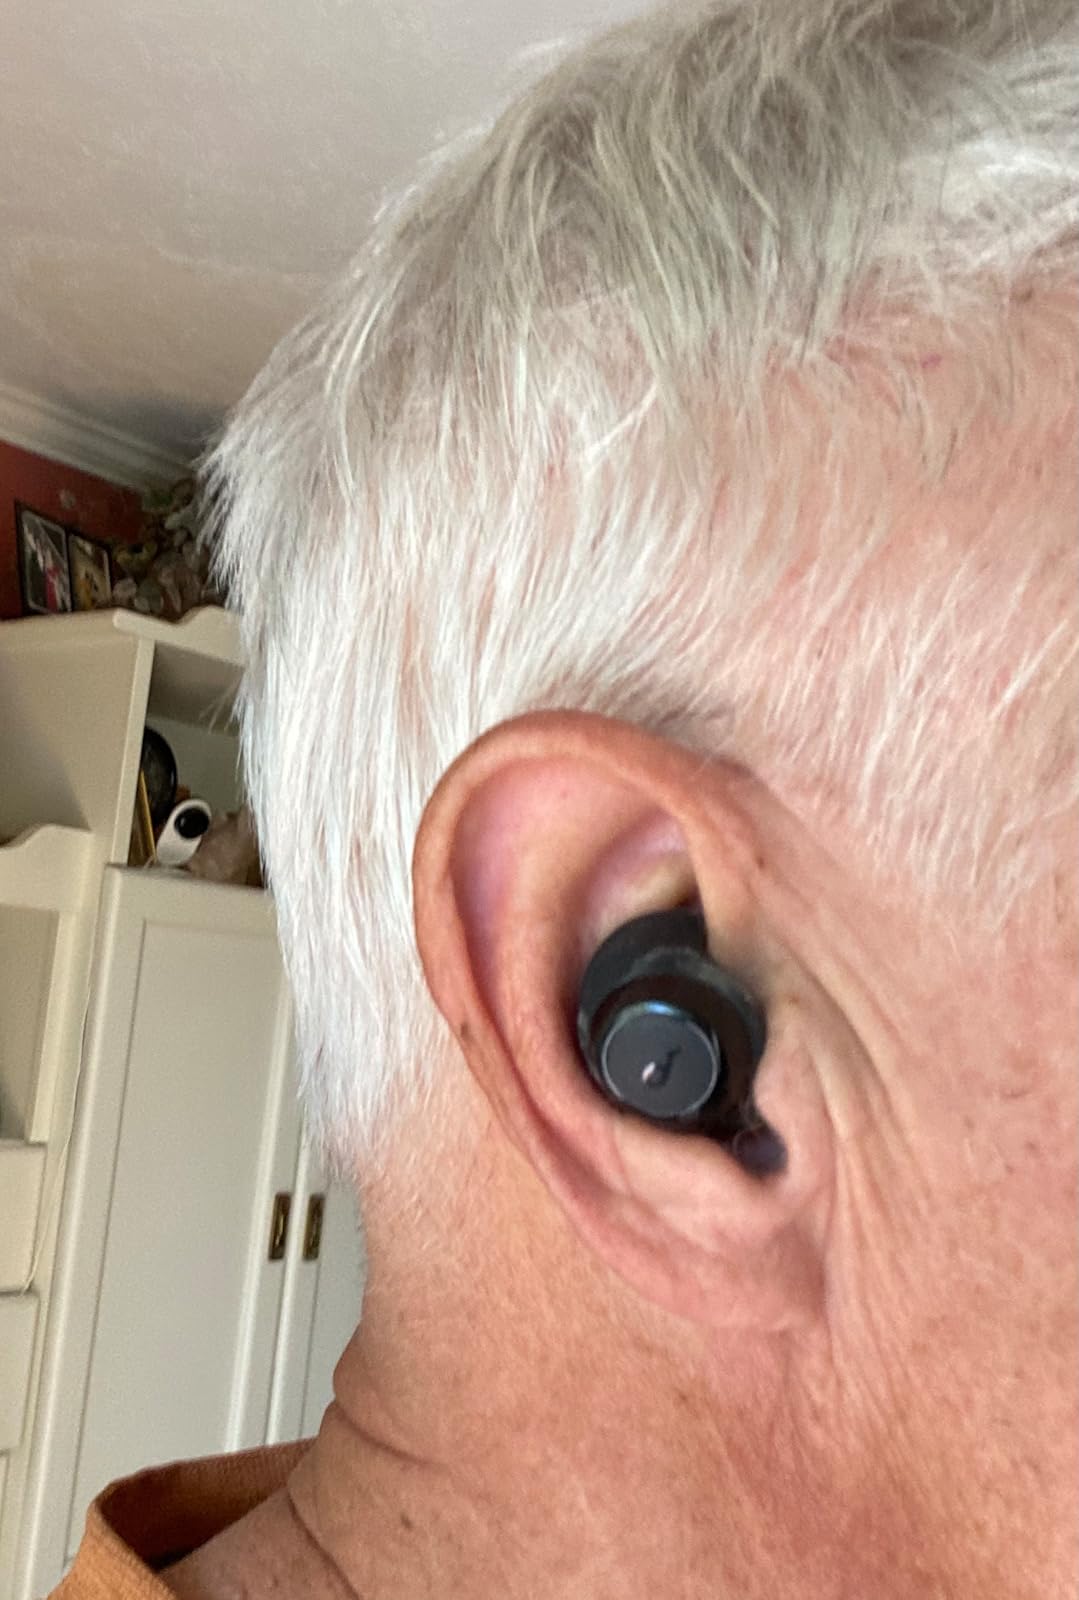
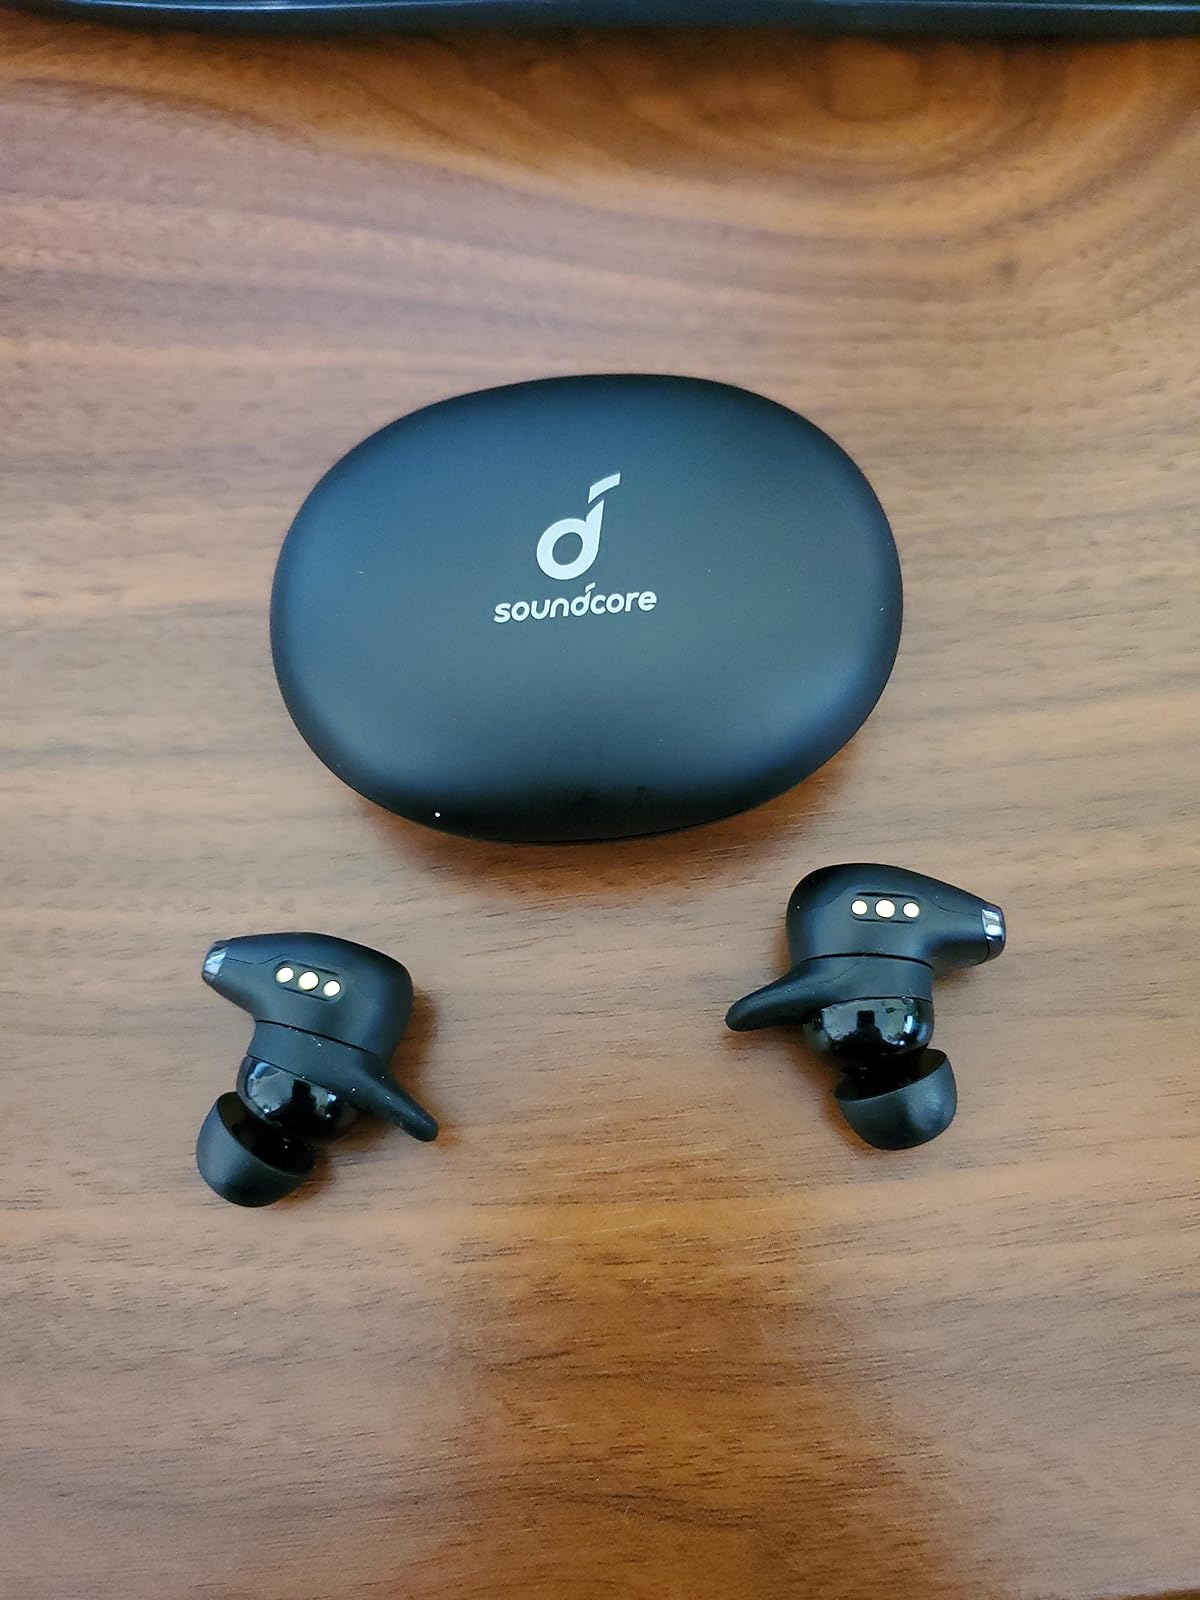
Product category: earbuds
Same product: no